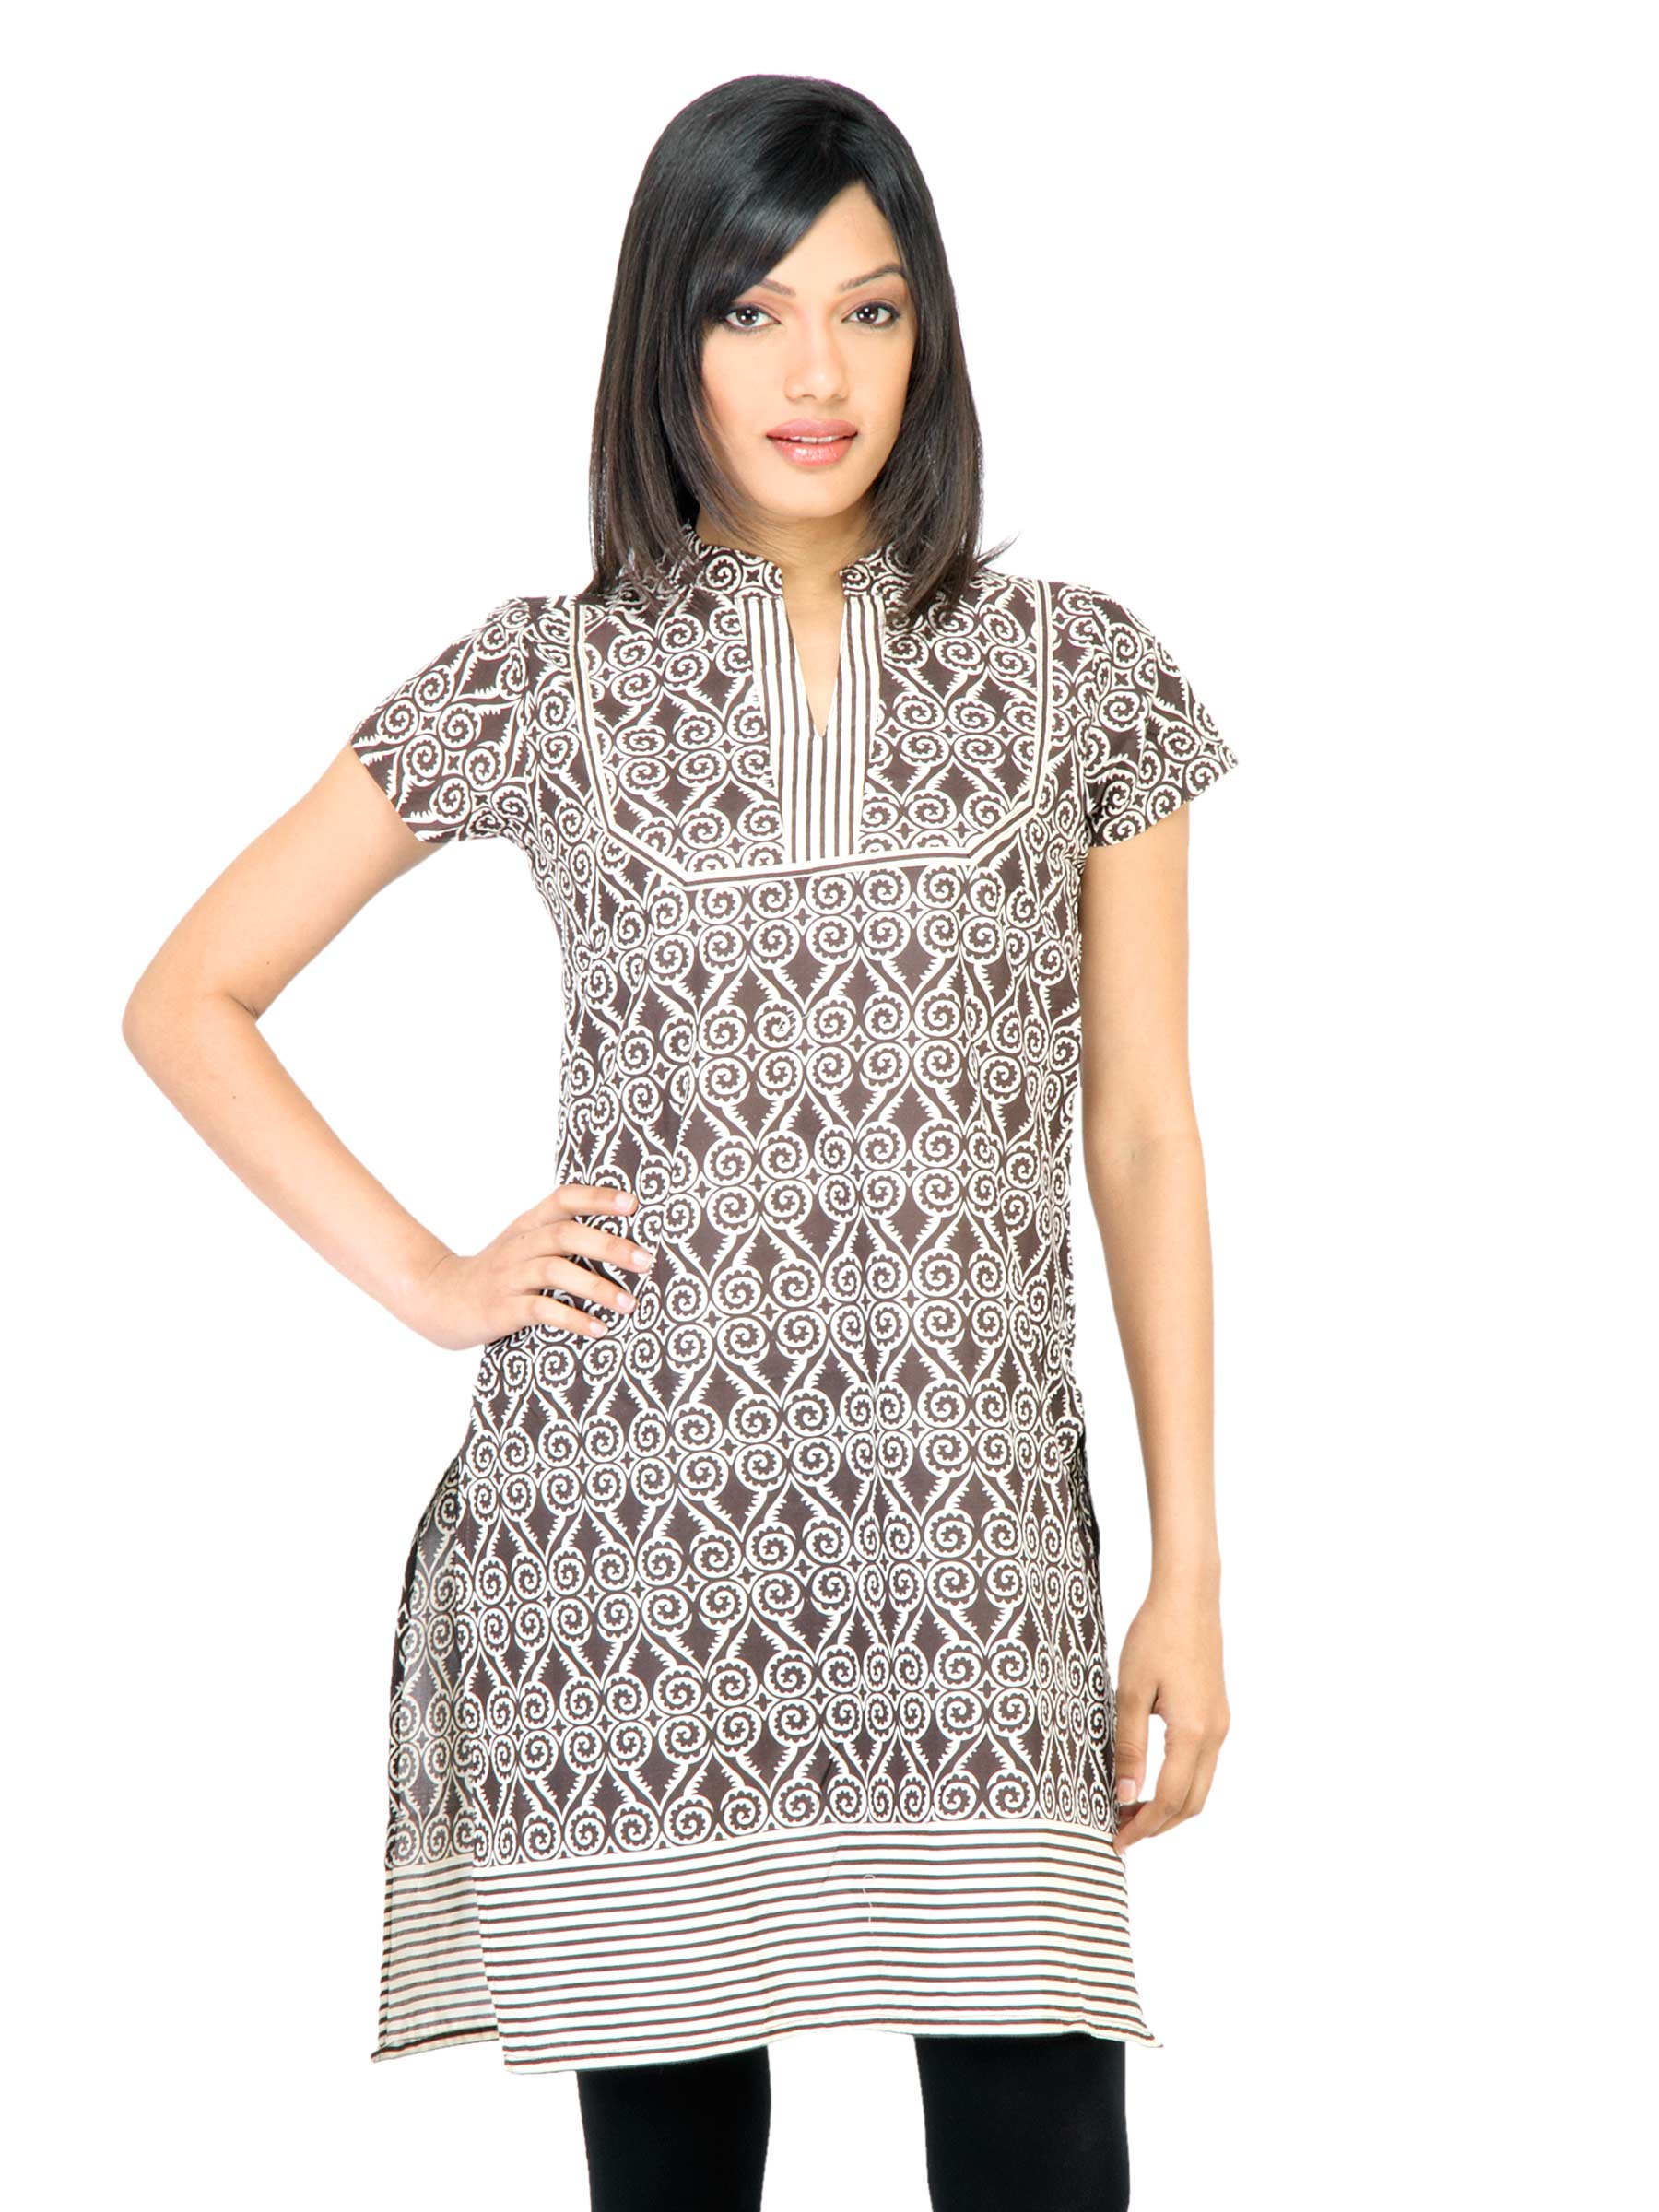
Vishudh Women Printed Brown Kurta
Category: Apparel / Topwear / Kurtas
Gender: Women
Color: Brown
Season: Fall 2011
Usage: Ethnic